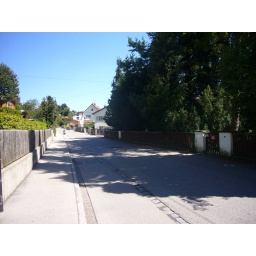
you can see the road in which i live and our brown fence with the little gate